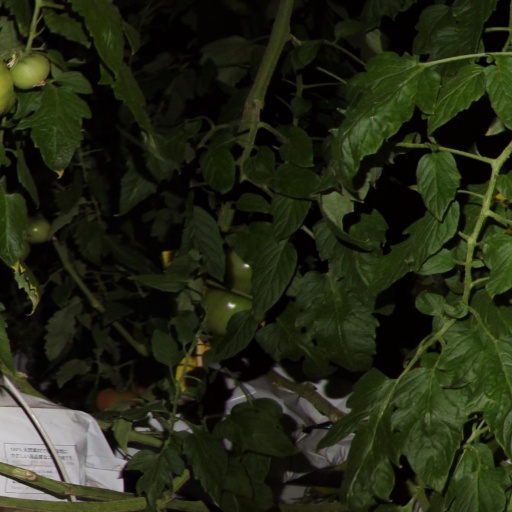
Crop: tomato